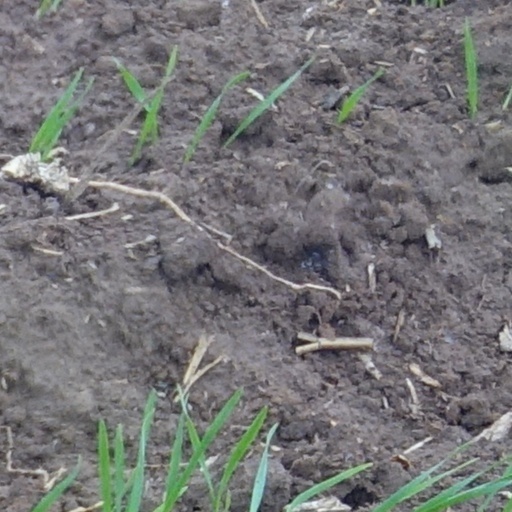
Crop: wheat